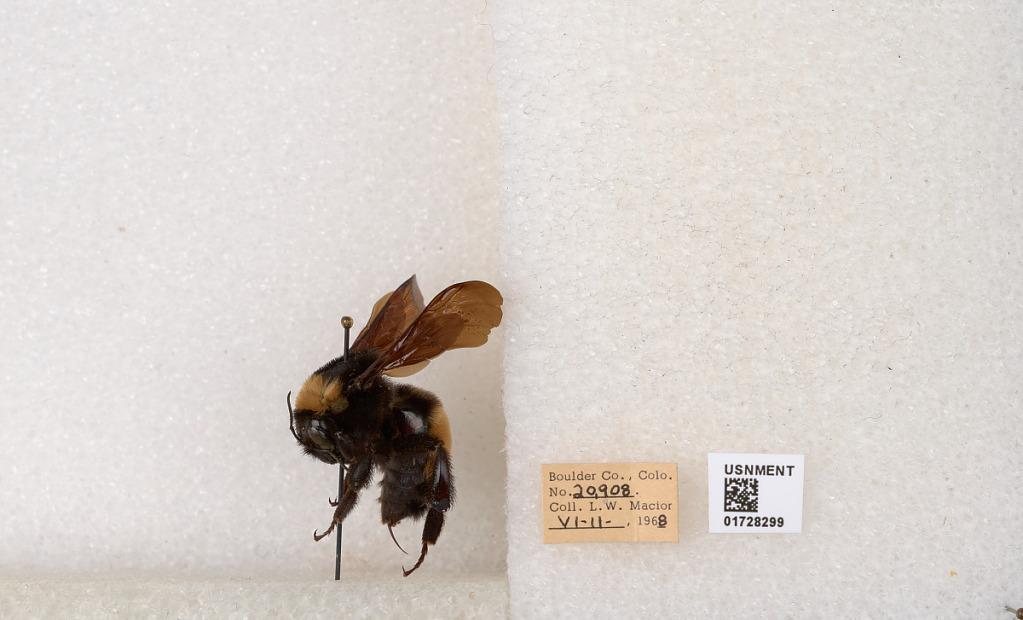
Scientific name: Bombus (Bombus) nevadensis auricormus
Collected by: L. Macior
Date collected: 1968-6-11
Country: United States
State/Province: Colorado
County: Boulder
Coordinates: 40.0925, -105.358